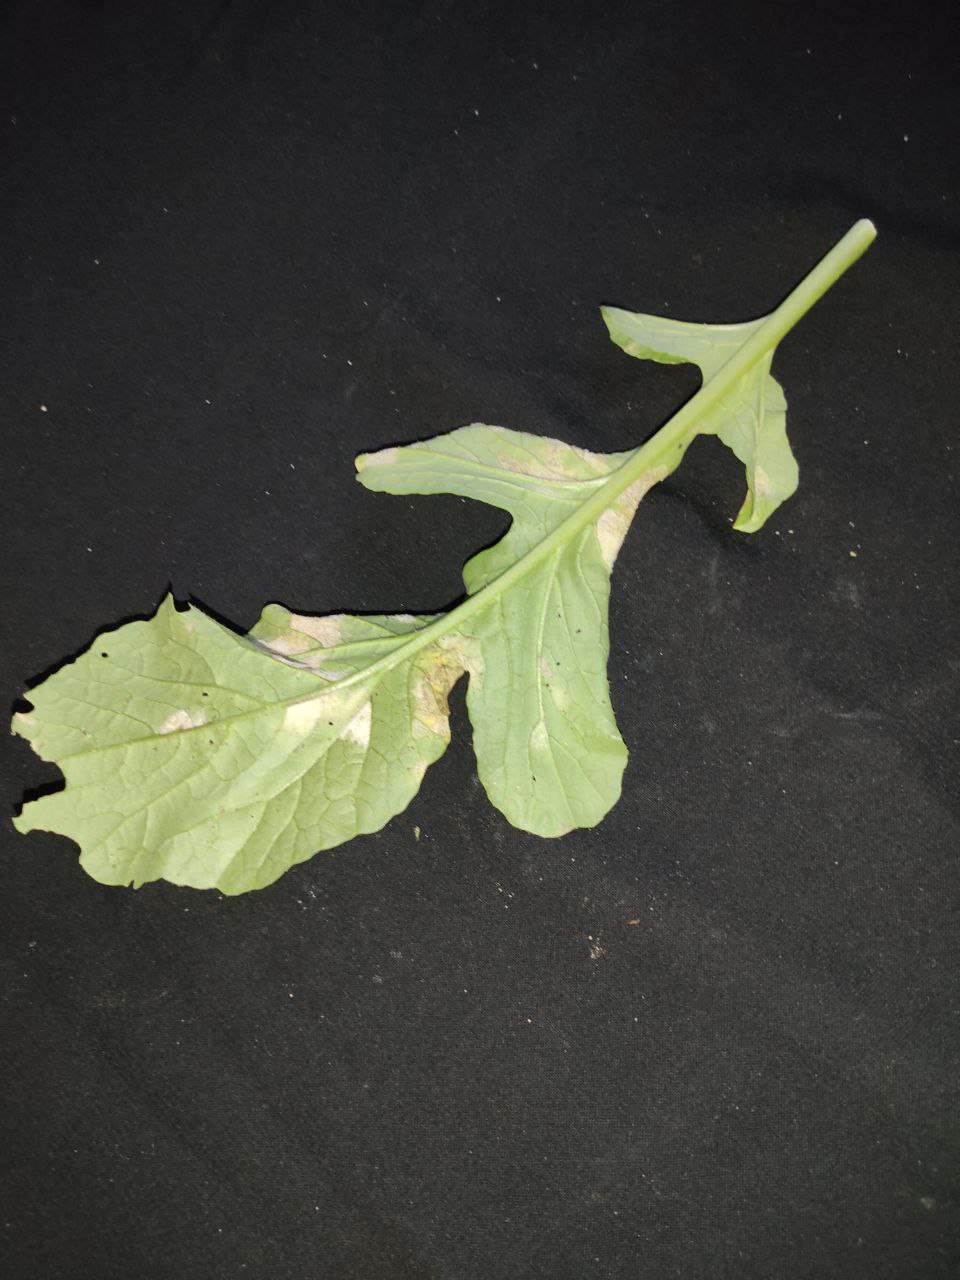
Label: Mosaic virus